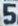
Number: 5